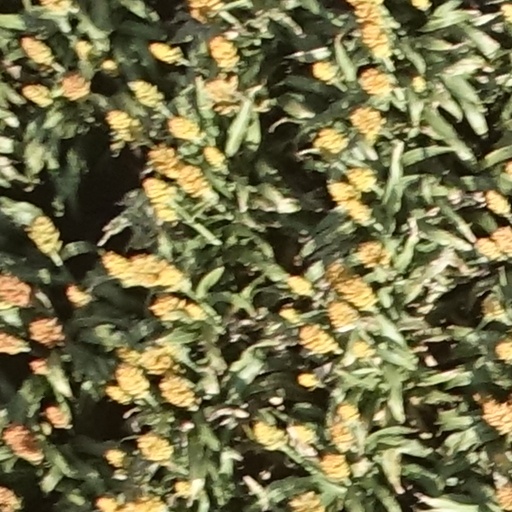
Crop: sorghum